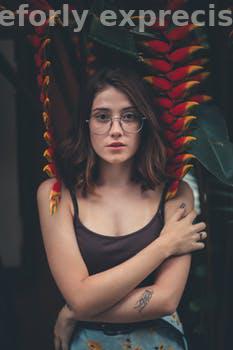
Label: Watermark